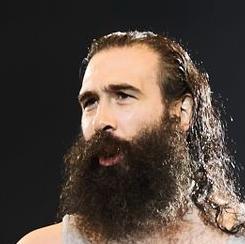
Age: 35